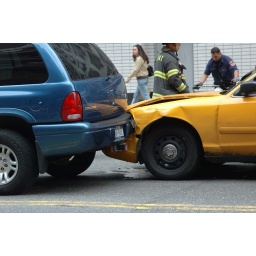
Taxi and van are fused together after van makes short stop resulting in a 4 car MVA